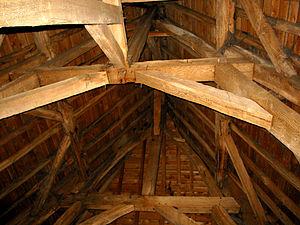
Noville-les-Bois (Belgique), chapente du château de Fernelmont.
Une charpente est un assemblage de bois ou de métal, servant à soutenir ou couvrir des constructions et faisant partie de la toiture. C'est une ossature porteuse ponctuelle, par opposition à la structure linéaire que constitue un mur continu. Elle peut être aussi en béton armé, et dans ce cas, cela ne correspond pas à la définition d'une charpente.